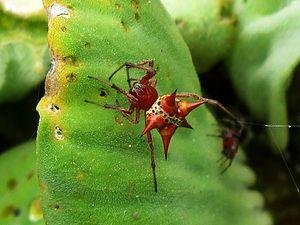
Actinosoma pentacanthum, unique représentant du genre Actinosoma, est une espèce d'araignées aranéomorphes de la famille des Araneidae.